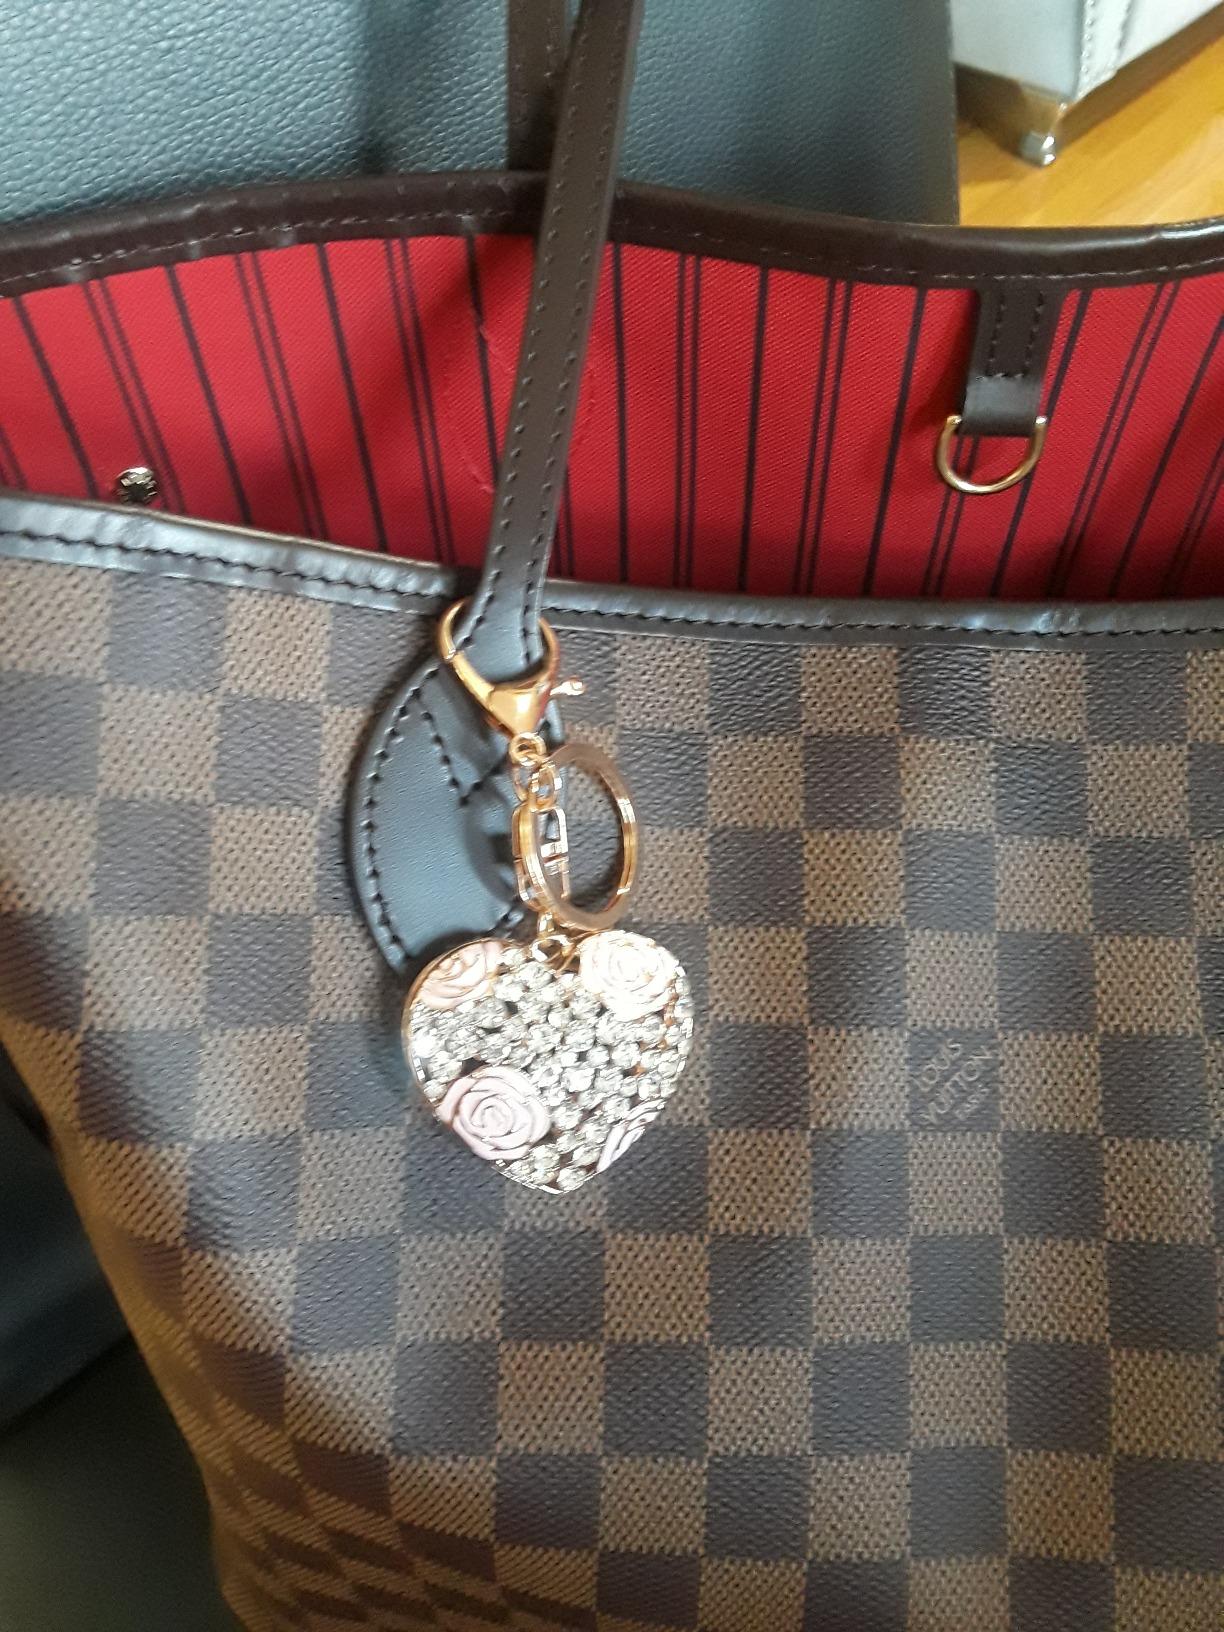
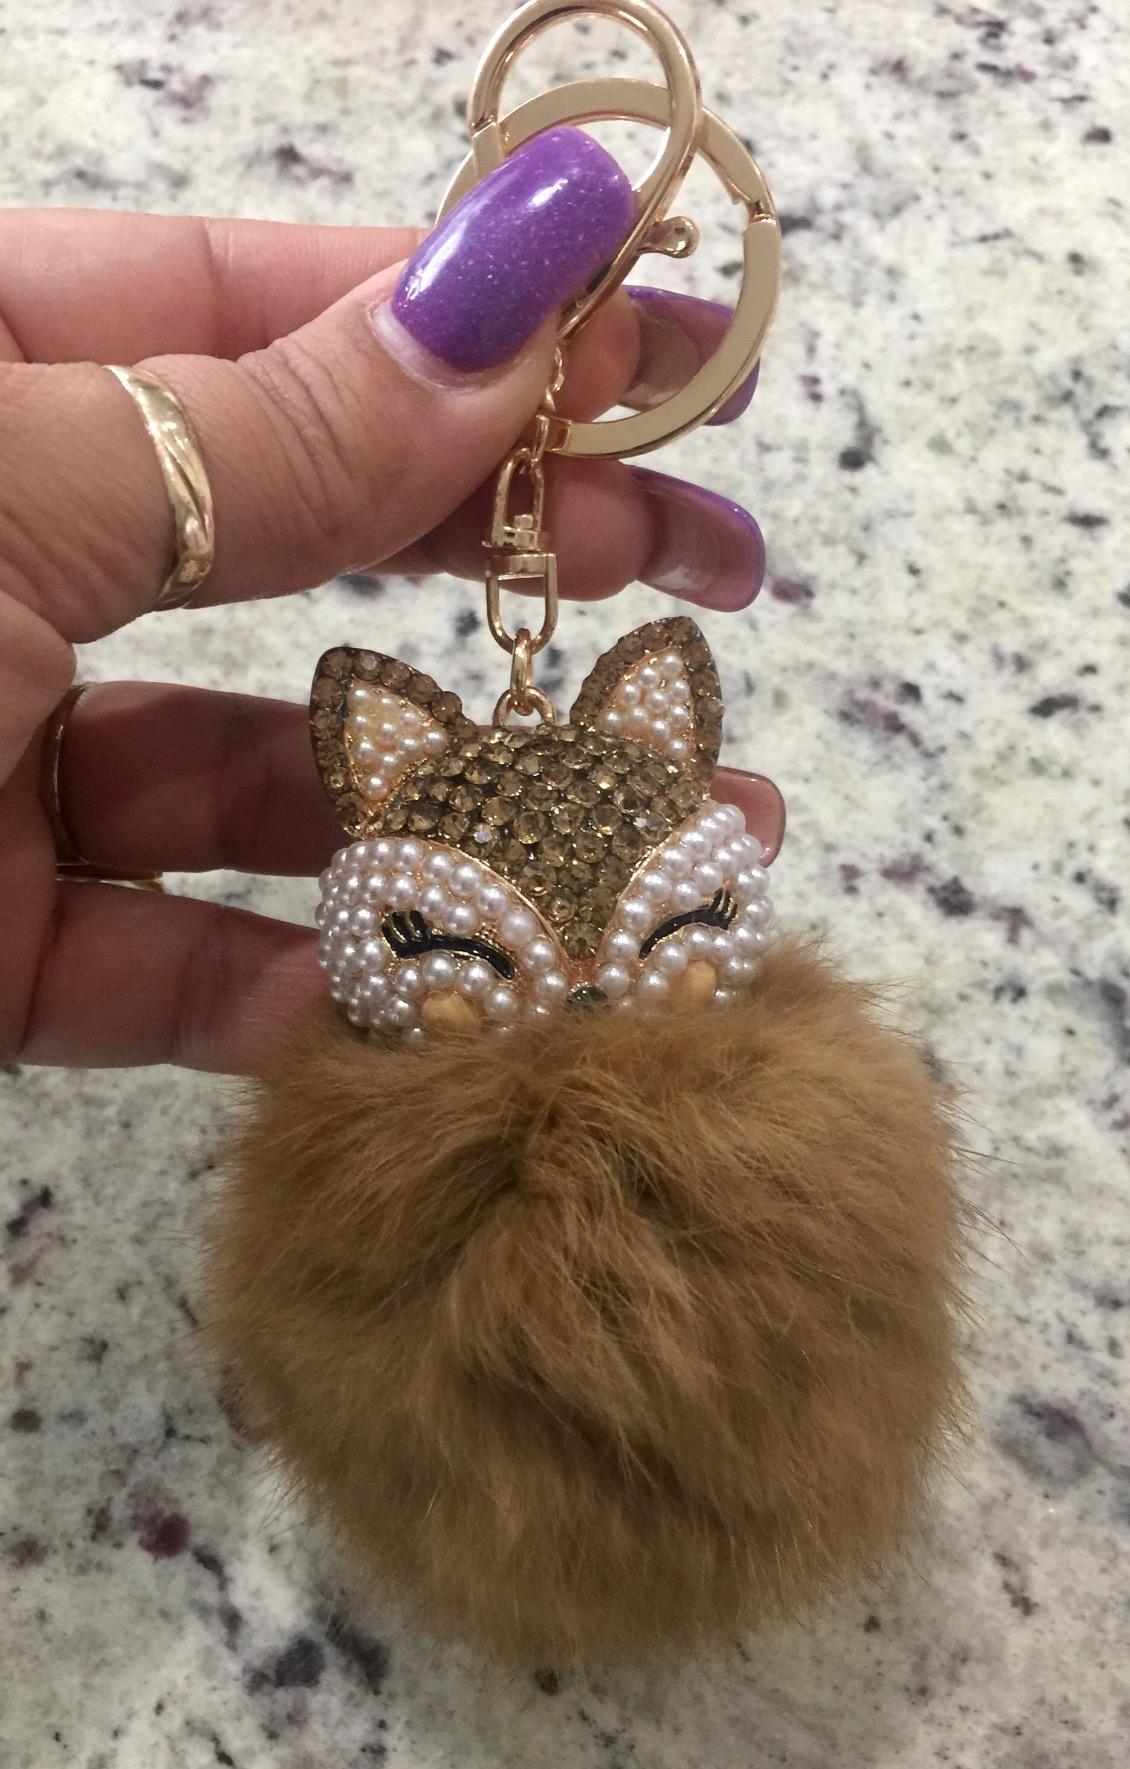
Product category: accessories_keychain
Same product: no